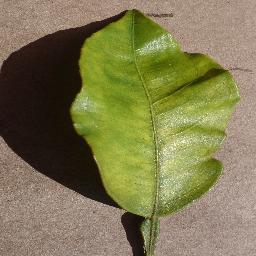
Label: Orange___Haunglongbing_(Citrus_greening)